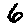
Label: 6